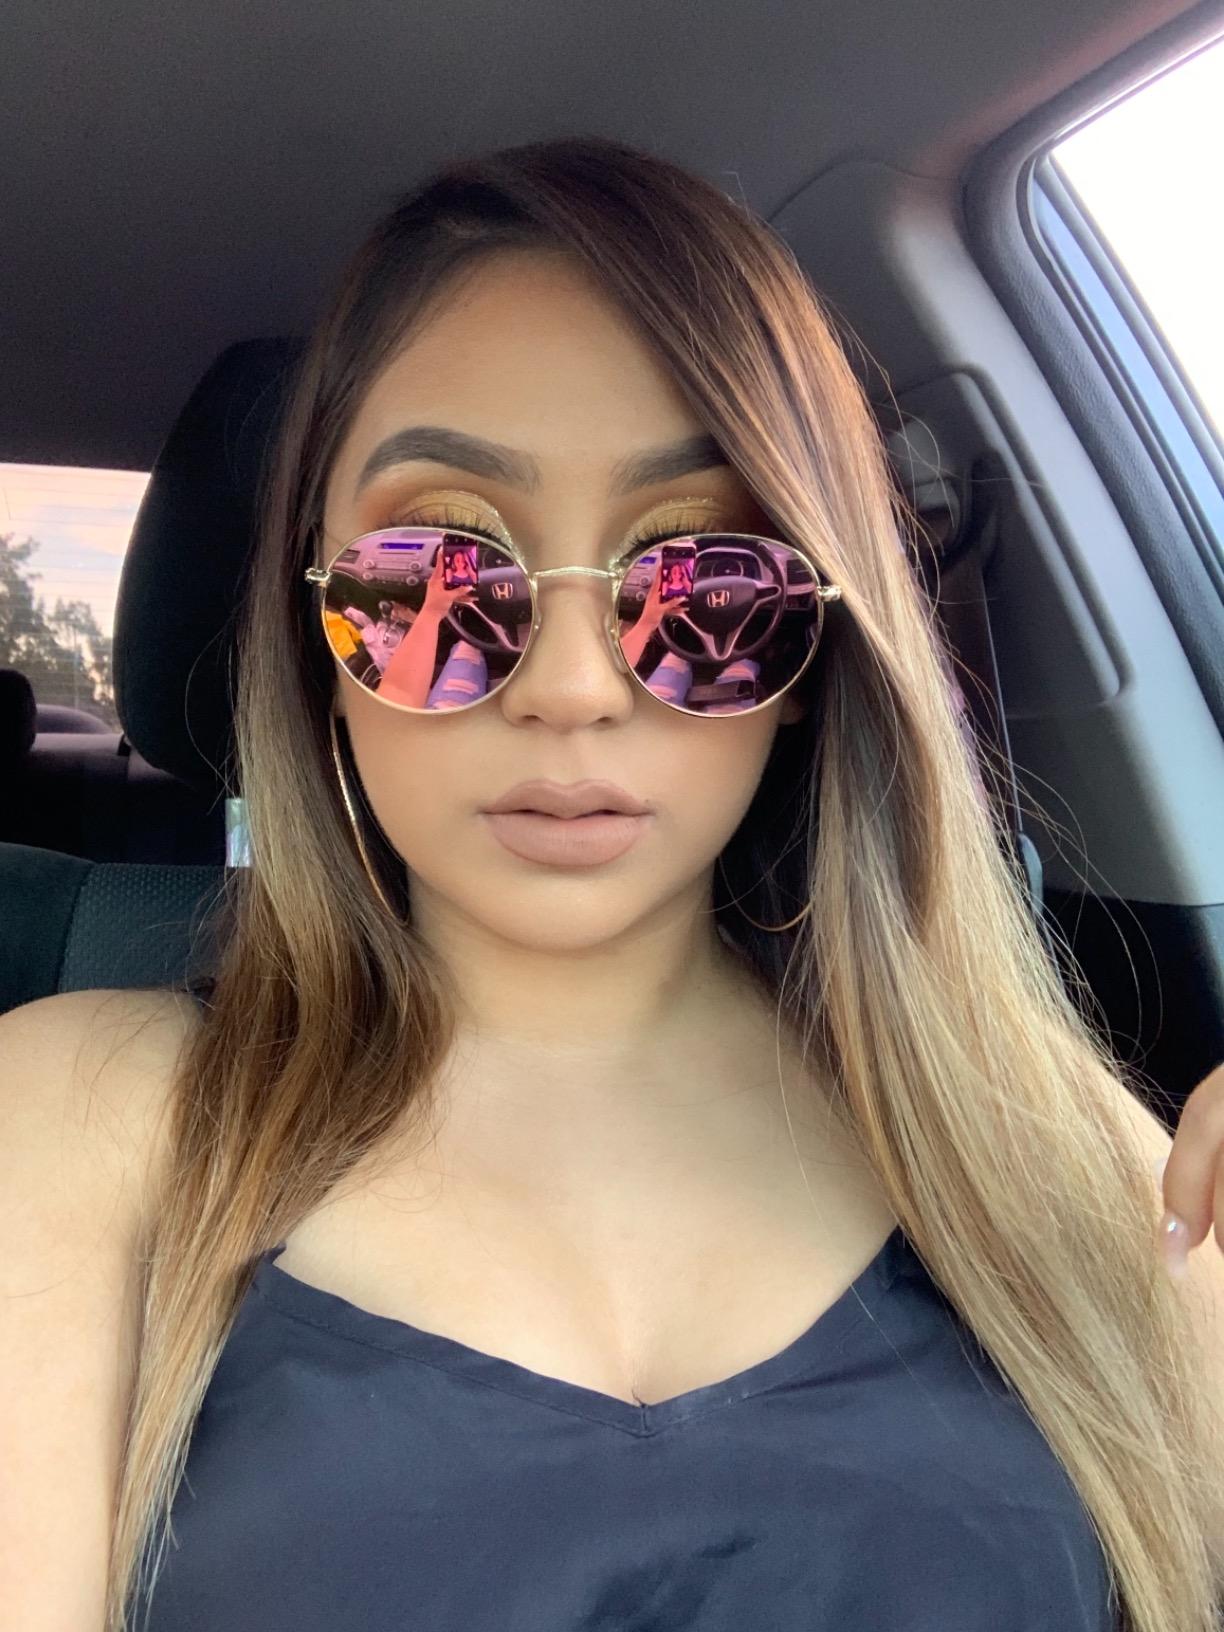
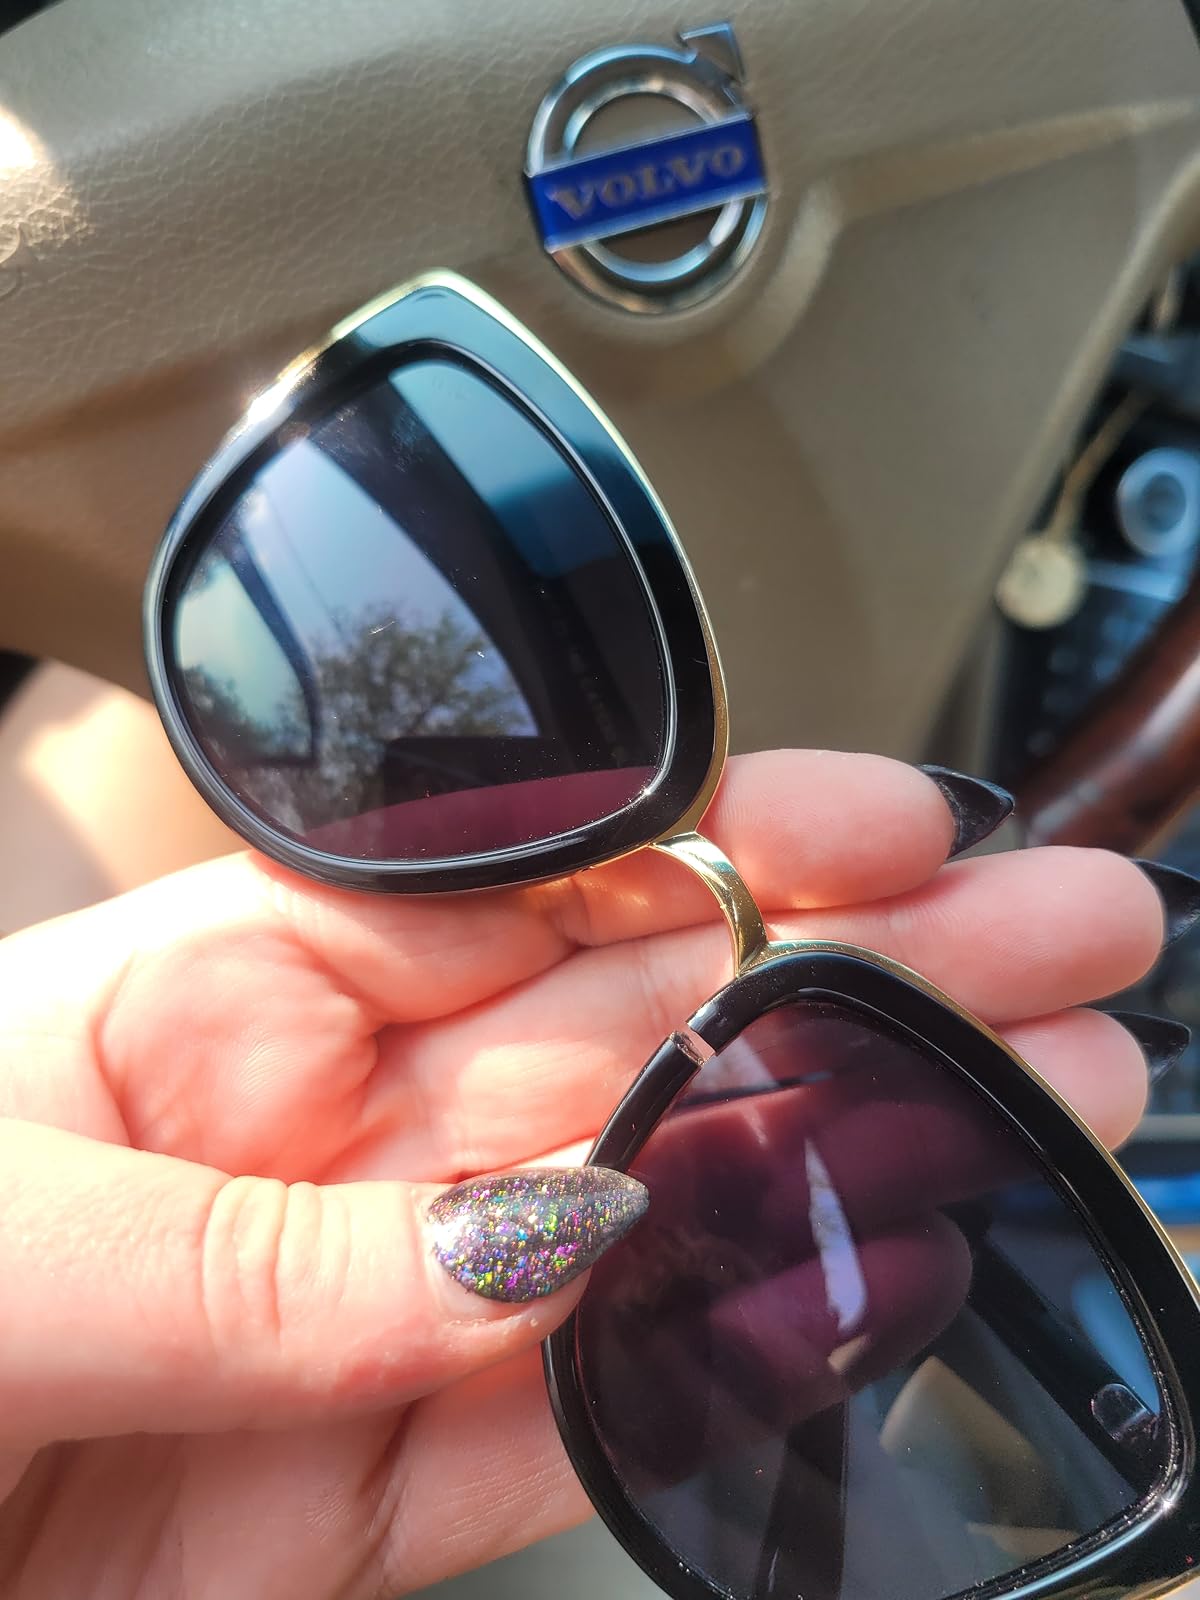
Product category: accessories_sunglasses
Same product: no